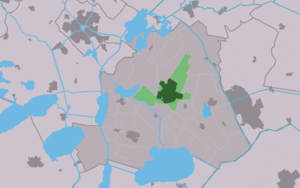
Joure est une ville et le chef-lieu de la commune néerlandaise de De Fryske Marren, située dans la province de Frise.